Louis Begley

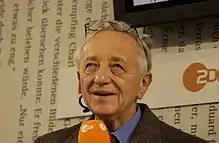
Begley in 2003

Louis Begley (born Ludwik Begleiter; October 6, 1933) is a Polish-American novelist. He is best known for writing the semi-autobiographical Holocaust novel "Wartime Lies" (1991) and the "Schmidt" trilogy: "About Schmidt" (1996), "Schmidt Delivered" (2000) and "Schmidt Steps Back" (2012).